After-school activity

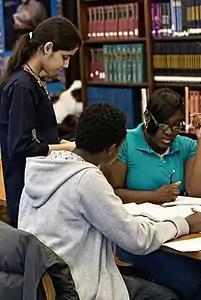
Students participating in an after-school program through Columbia College Chicago at Sullivan High School in Chicago, Illinois in May 2012.

Studies show that afterschool programs are beneficial for both children and adolescents. A 1994 long-term study by Posner and Vandell found that children in structured, academic afterschool programs had increased academic achievement when compared to their peers. Researchers chose a pool of children who had taken part in some sort of after-school program and another pool of children who did not take part in a formal after-school program as a control group. They gave assessments to the children, their parents, and their teachers in order to determine the children's levels of academic achievement, and the results showed that students who had taken part in a structured after-school program were more likely to have better grades and to perform higher in math and reading tests than those who had not taken part in an after-school program. Similarly, a 2010 study by Durlak, Weissberg, and Pachan showed that both children and adolescents experienced significant academic gains by taking part in afterschool programs.